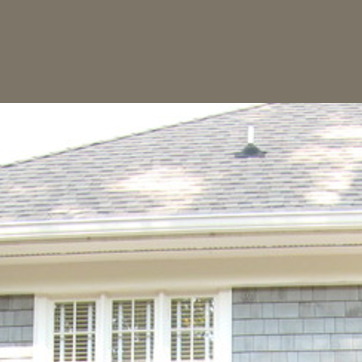
Material: other